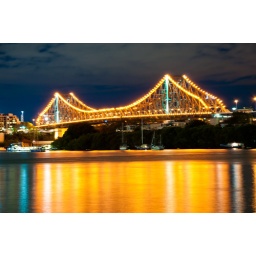
story bridge of brisbane illuminated by night - this is &amp;quot;the&amp;quot; landmark of brisbane and looks very beautiful on a clear night